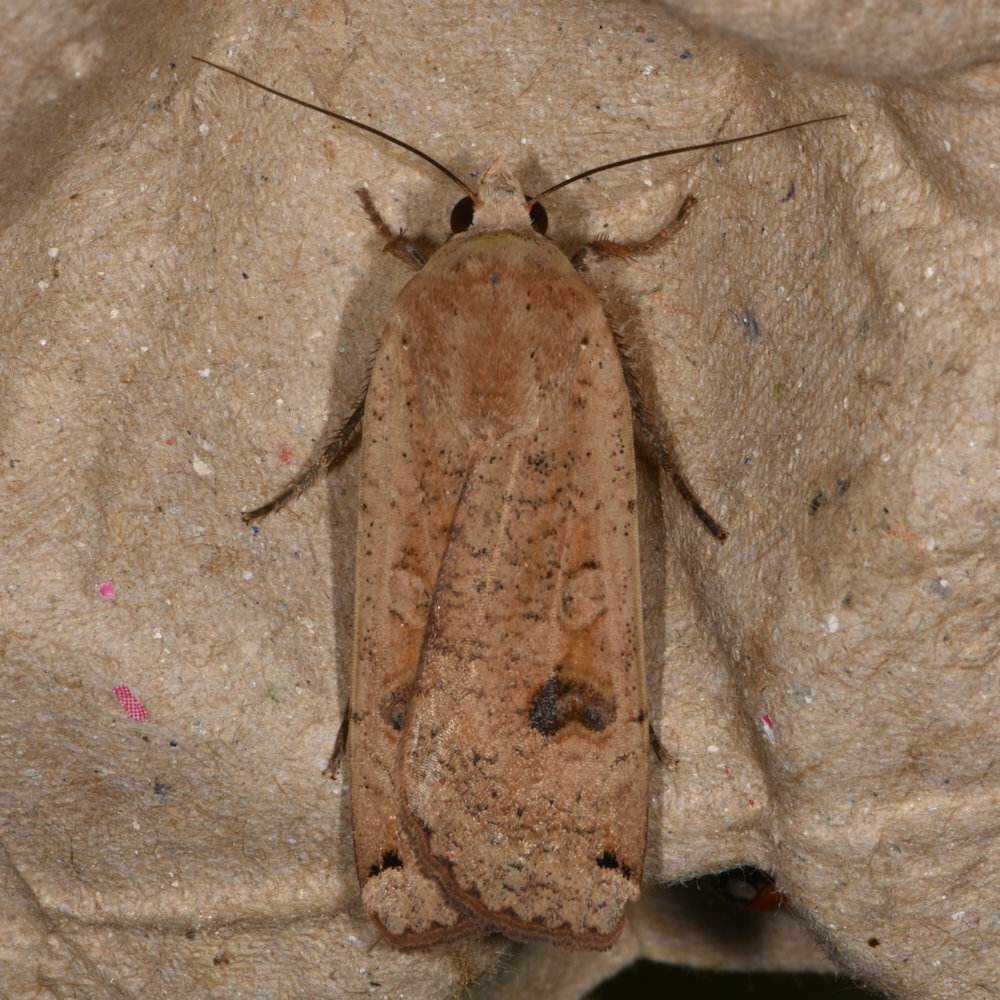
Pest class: cutworms